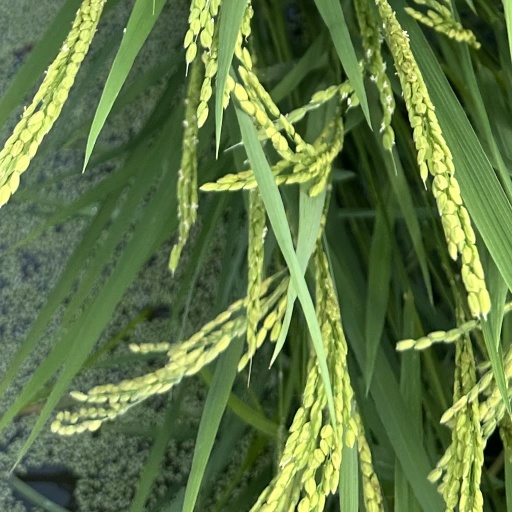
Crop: rice